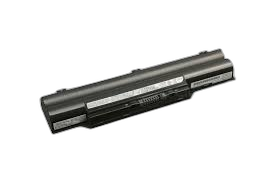
Waste category: battery